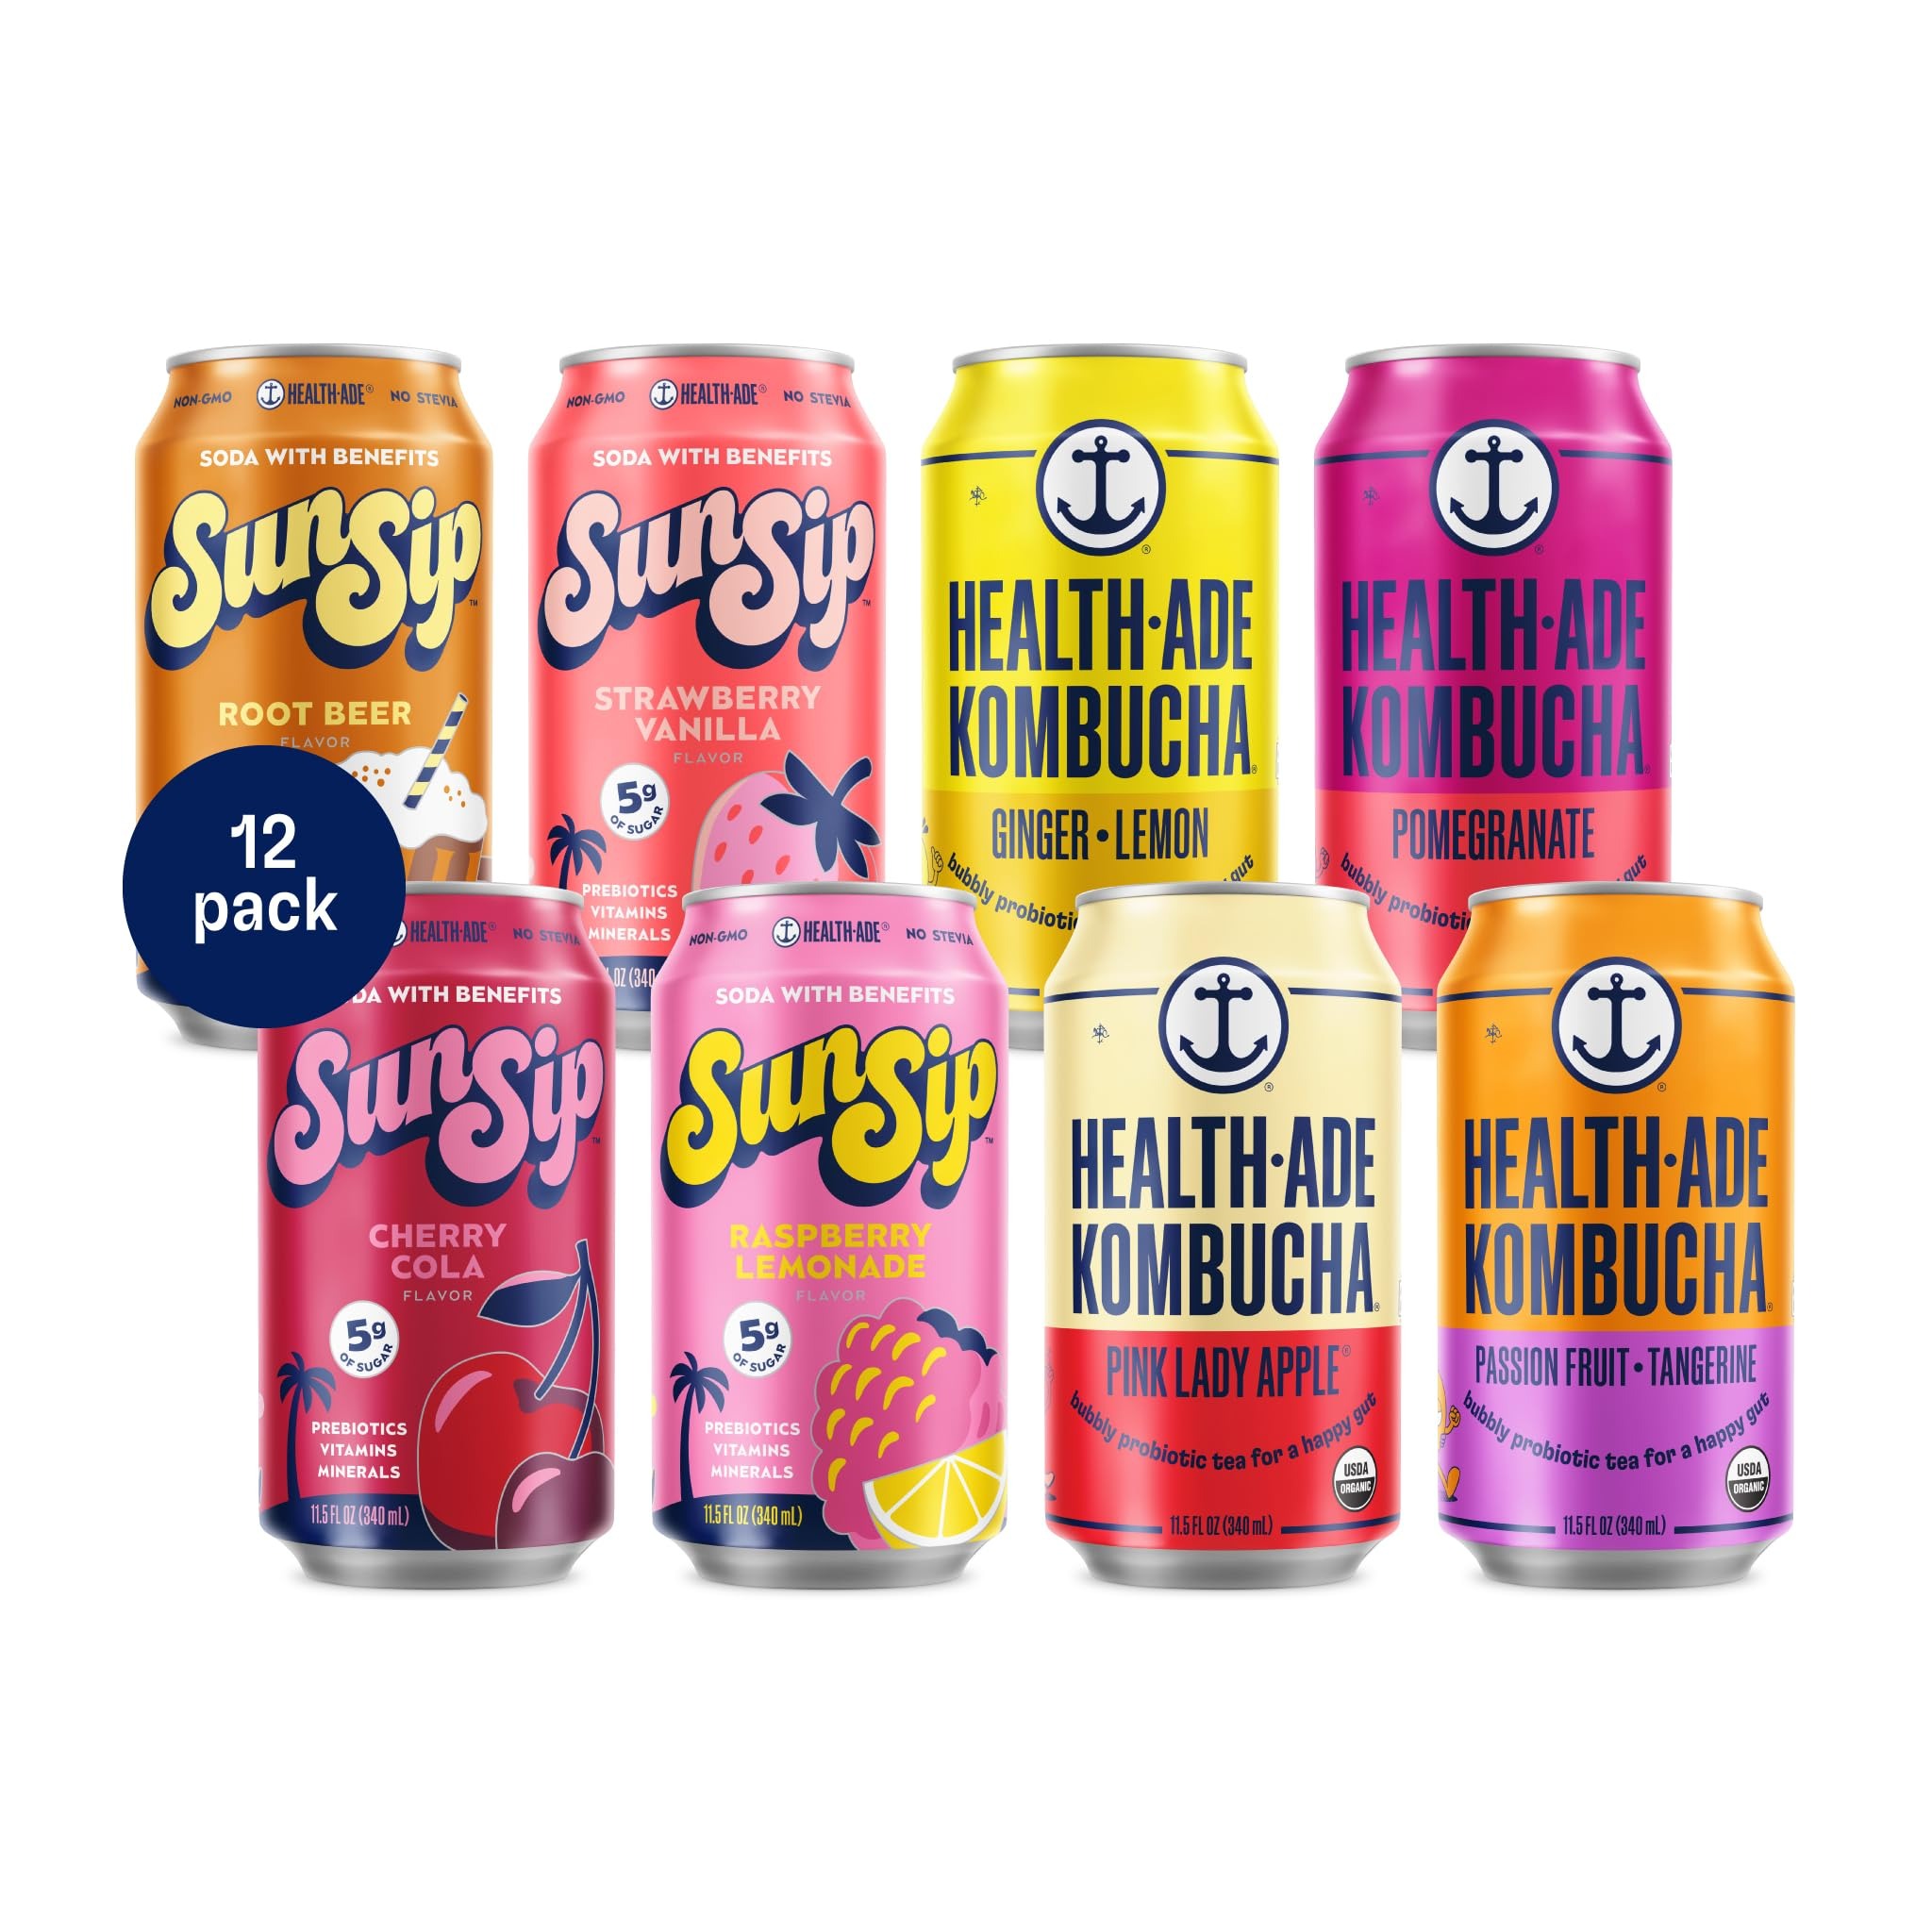
Item Name: SunSip Prebiotic Soda by Health-Ade, Gut-Healthy Beverage, Vitamins & Minerals, Soda Alternative, Naturally Sweetened with 6g of sugar or less, 11.5 oz (12 Pack), Dynamic Duo Variety Pack
Bullet Point 1: WHAT IS SUNSIP? SunSip is a gut-healthy soda with benefits from Health-Ade that delivers the flavors you love and the good stuff you need! Available in classic and craveable flavors.
Bullet Point 2: GUT-HEALTHY PREBIOTICS! SunSip includes prebiotic fibers from agave inulin, naturally nurturing a happy gut.
Bullet Point 3: ESSENTIAL VITAMINS & MINERALS: SunSip is a good source of Vitamins C, B6, and B12 to support your everyday immunity and energy. It's also a good source of Zinc and Selenium to promote your inner and outer glow.
Bullet Point 4: NATURALLY SWEETENED: No stevia in sight! SunSip is sweetened with fruit juice, monk fruit, and cane sugar. Each can contains 6g of sugar or less and 40 calories or less.
Bullet Point 5: CAN'T GET ENOUGH? We offer a variety of classic and craveable flavors so you can find your favorite! Try our Cherry Cola, Raspberry Lemonade, Root Beer, and more!
Product Description: Meet SunSip, your new bubbly bestie. SunSip is a gut-healthy soda with benefits from Health-Ade that delivers the flavors you love and the good stuff you need! Available in classic and craveable flavors, this better-for-you soda swap includes prebiotics, vitamins and minerals. Plus, there is no stevia in sight! SunSip is sweetened with fruit juice, monk fruit and cane sugar. Each 11.5 oz can contains 5 grams of sugar and 35 calories or less. Whether at the beach or paired with your favorite pizza, a few tasty sips will transport you to those sunny summer days, because life's sweeter when you sip better! All varieties of SunSip are Non-GMO, Vegan, Gluten-free, and Kosher. SunSip can be shipped safely without ice packs but should be kept refrigerated once received. Sold in 12 Packs. Available 12 packs include classic soda and fun fruity options.
Value: 138.0
Unit: Fl Oz

Price: 33.95